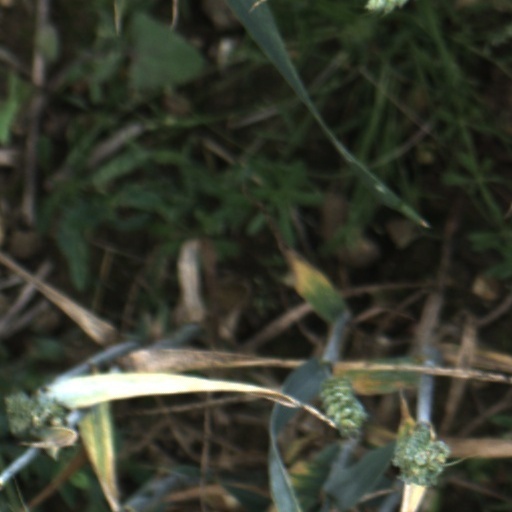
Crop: wheat